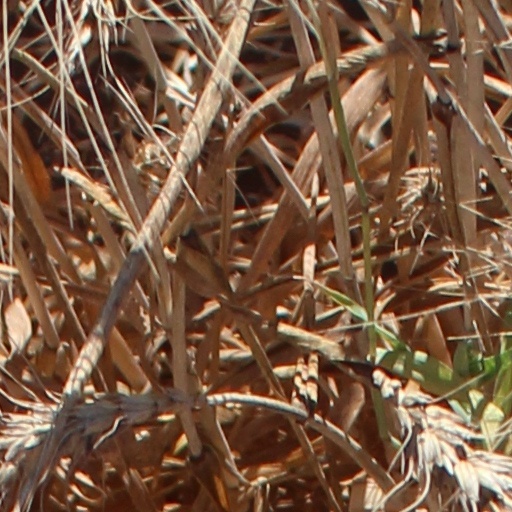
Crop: wheat